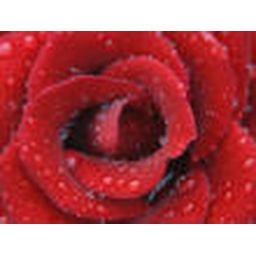
Dew covered red rose decorating grave site in cemetery, Appenzeller, Switzerland